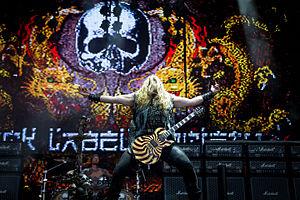
Les Metal Hammer Golden Gods Awards sont des récompenses décernées annuellement par le magazine britannique Metal Hammer aux groupes de métal, musiciens s'étant illustrés dans diverses catégories...